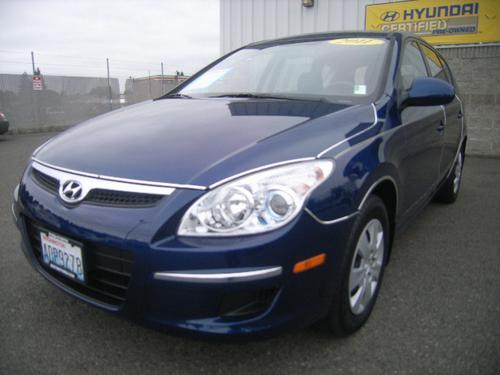
Car model: 2012 Hyundai Elantra Touring Hatchback